Glacier Peak

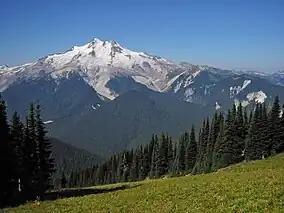
View from Liberty Cap across the Suiattle River Valley

Of the five major volcanoes in Washington, only Glacier Peak and Mount St. Helens have had large eruptions in the past 15,000 years. Since both volcanoes generate magma of dacitic origin, the viscous magma builds up as it cannot flow through the eruptive vent. Gradually, the pressure grows, culminating in an explosion that ejects materials such as tephra, which in its simplest form, is ash.